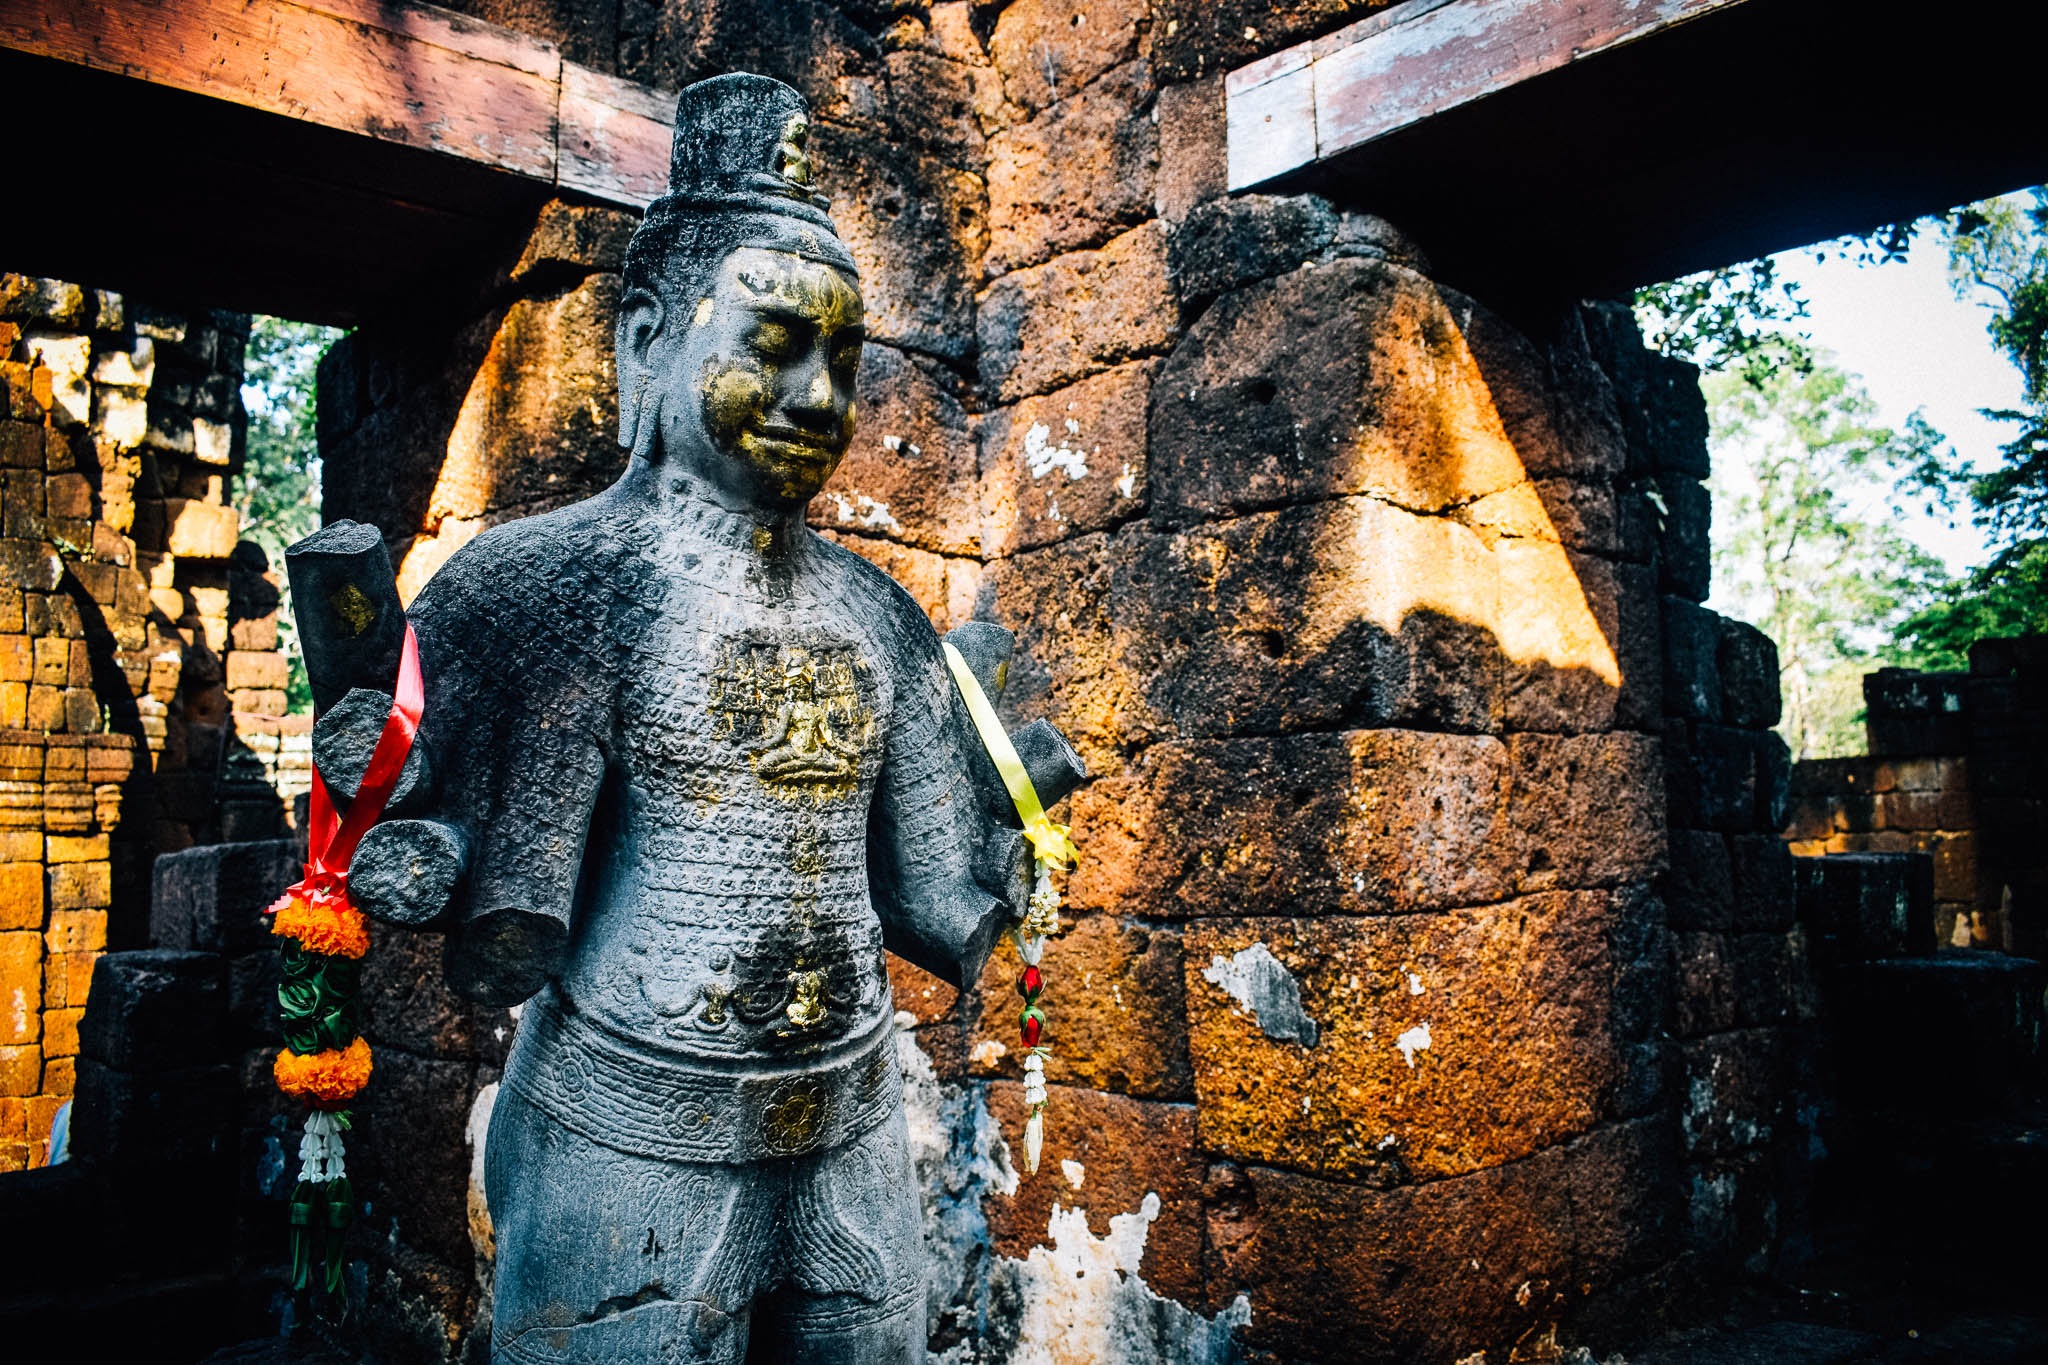
road, street, alley, statue, color, art, temple, infrastructure, holiness, middle ages, kanchanaburi, urban area, ancient history, muang sing historical park